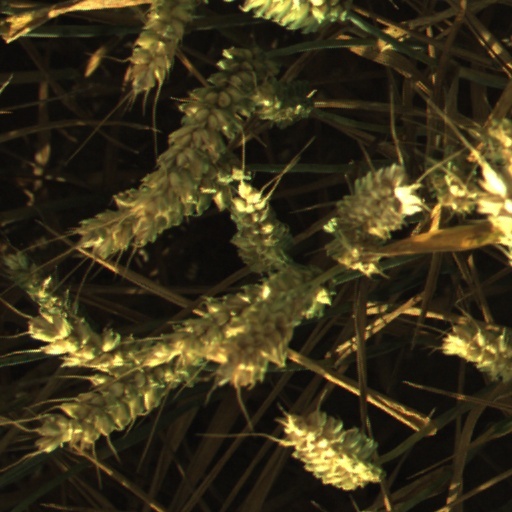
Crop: wheat